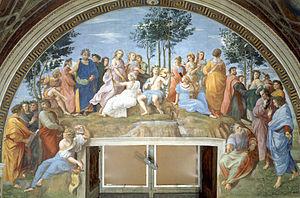
Le Parnasse, ou mouvement parnassien, est un mouvement poétique apparu en France dans la seconde moitié du XIXᵉ siècle. Le mouvement tire son nom du recueil poétique Le Parnasse contemporain publié entre 1866 et 1876 par l’éditeur Alphonse Lemerre. Le terme parnasse, dans son usage commun, désigne la poésie en général et les poètes.